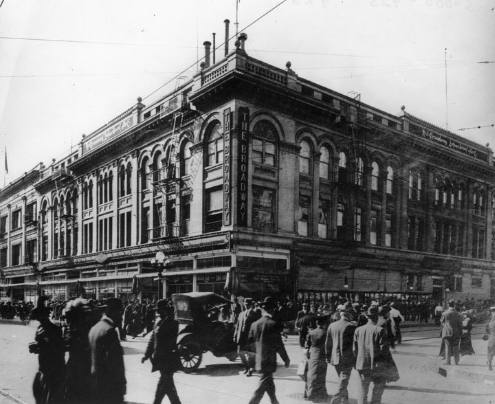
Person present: Yes